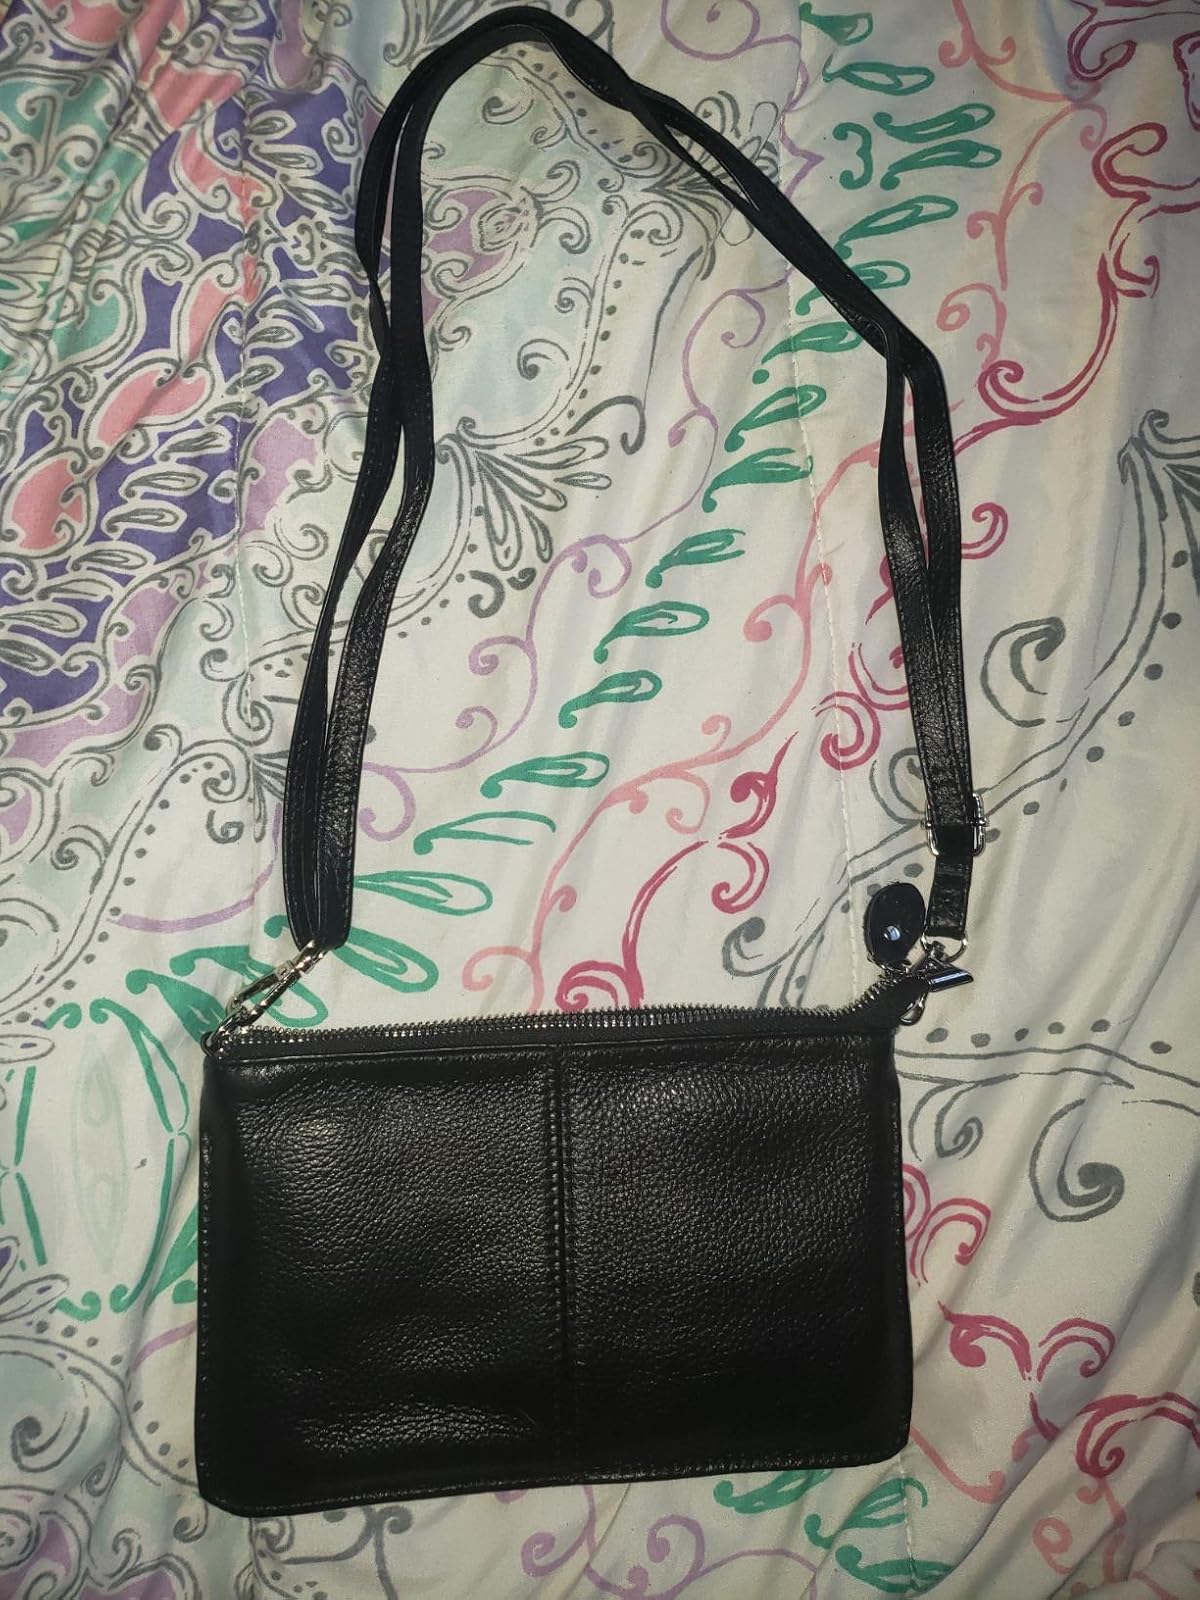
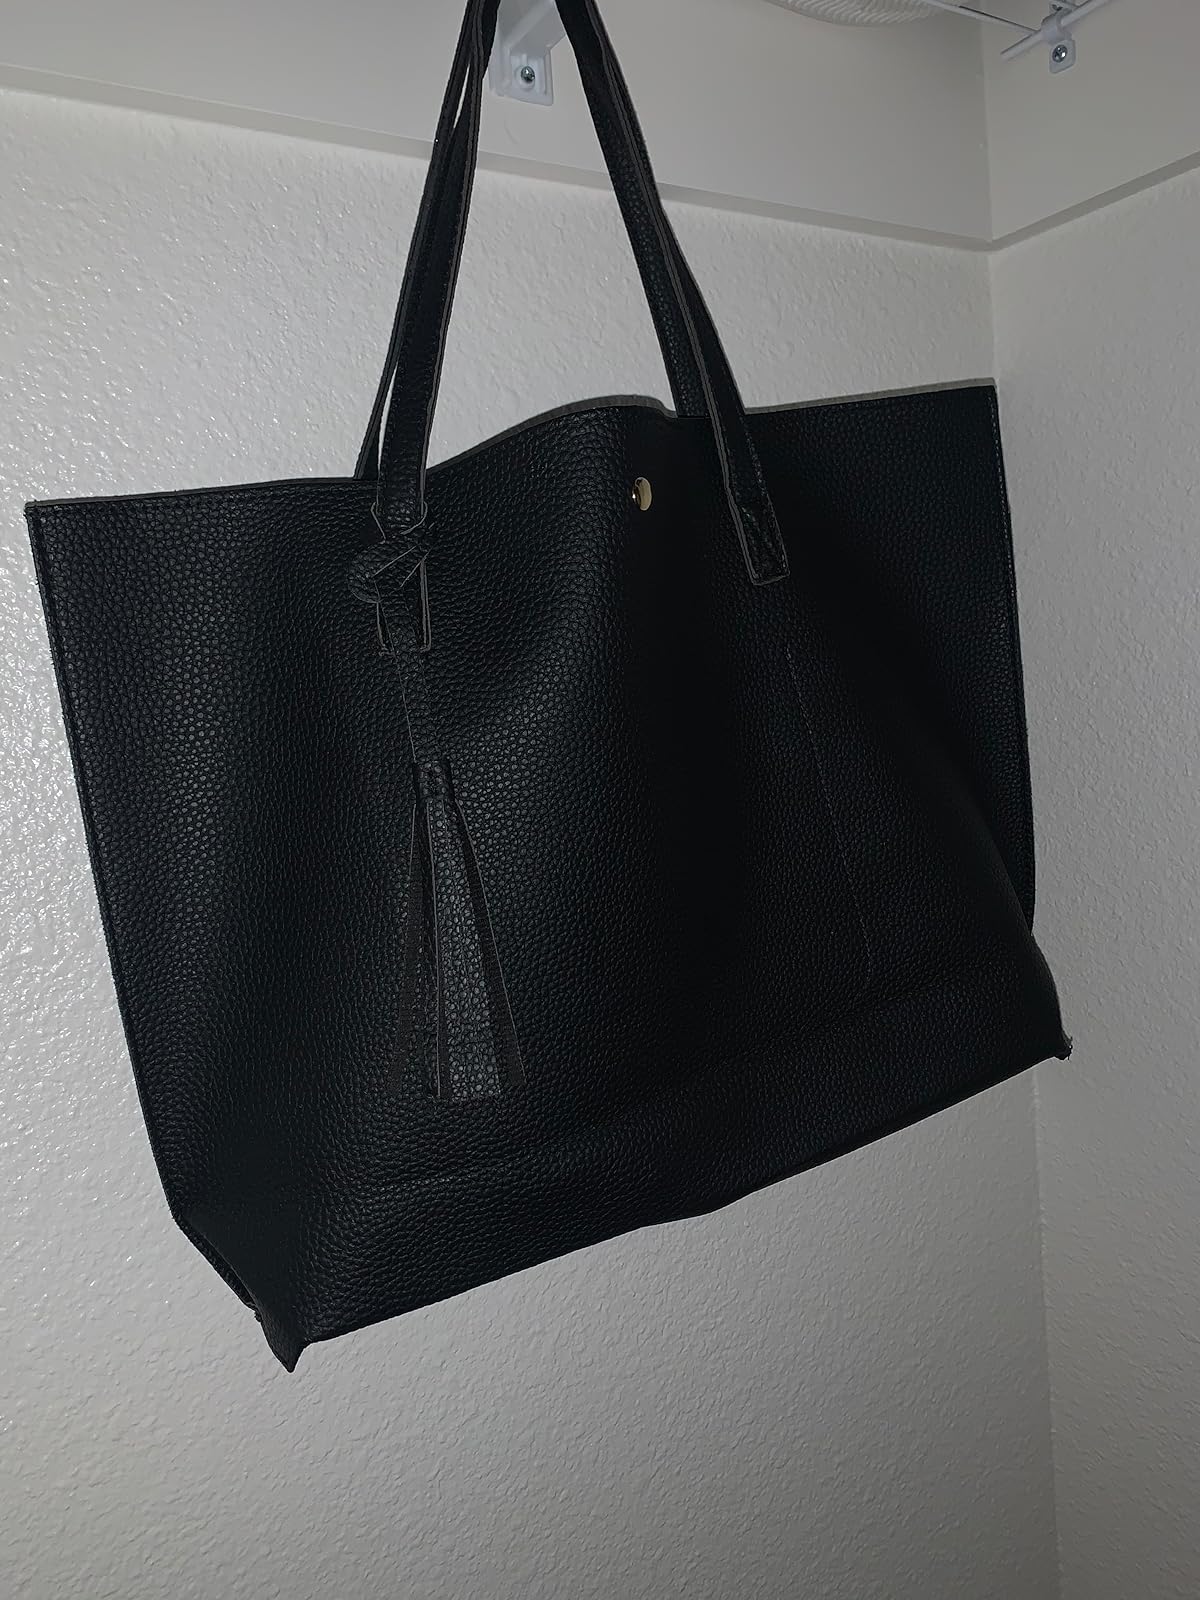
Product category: accessories_handbag
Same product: no